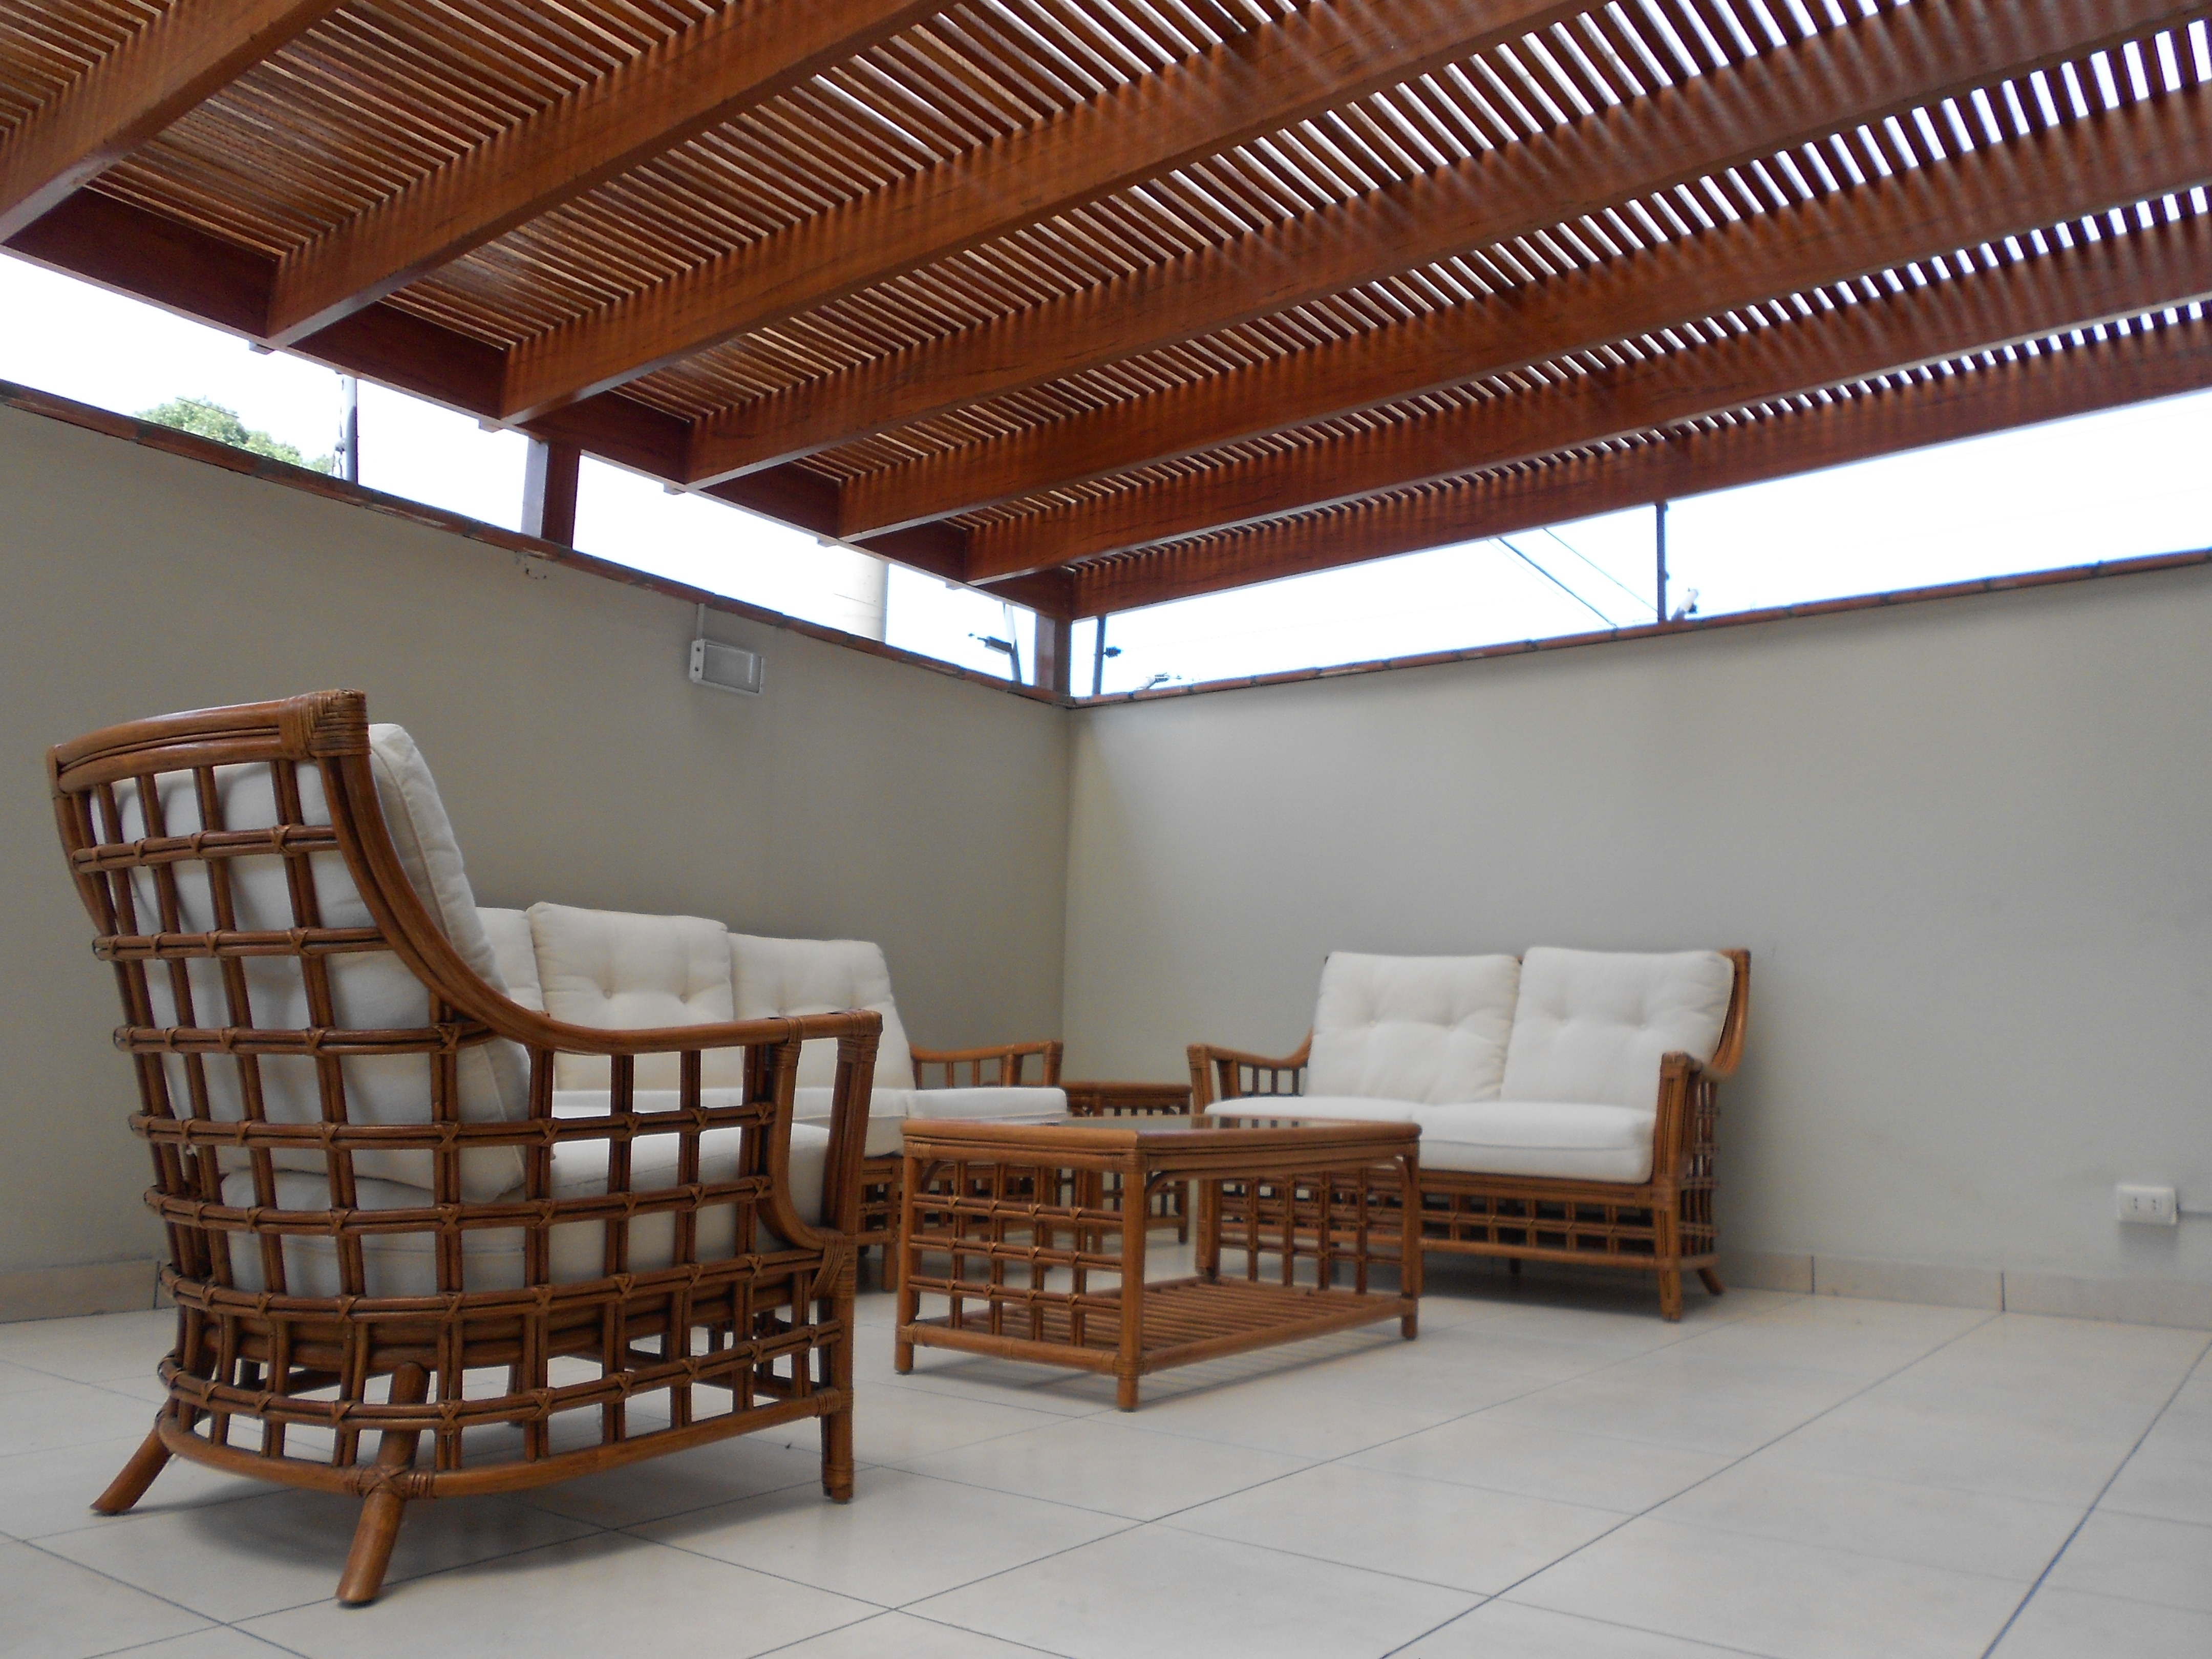
table, wood, villa, chair, floor, home, ceiling, cottage, loft, patio, property, living room, furniture, room, decor, apartment, interior design, outside, terrace, design, hardwood, wooden, estate, arquitecture, real estate, flooring, la molina, outdoor structure, lima peru